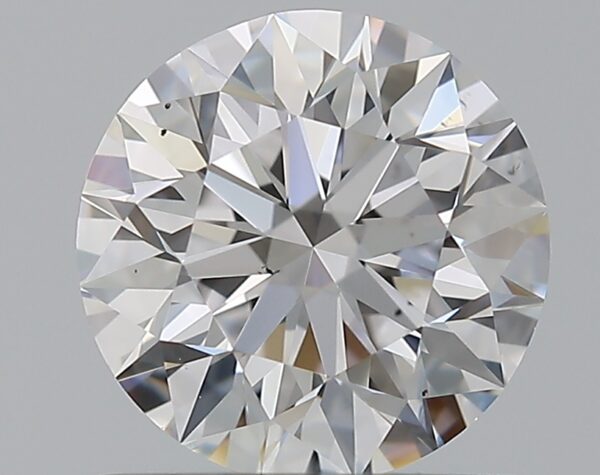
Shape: round
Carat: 1
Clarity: VS2
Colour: D
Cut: EX
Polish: EX
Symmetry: EX
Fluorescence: N
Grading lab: GIA
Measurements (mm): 6.34 x 6.38 x 4.01